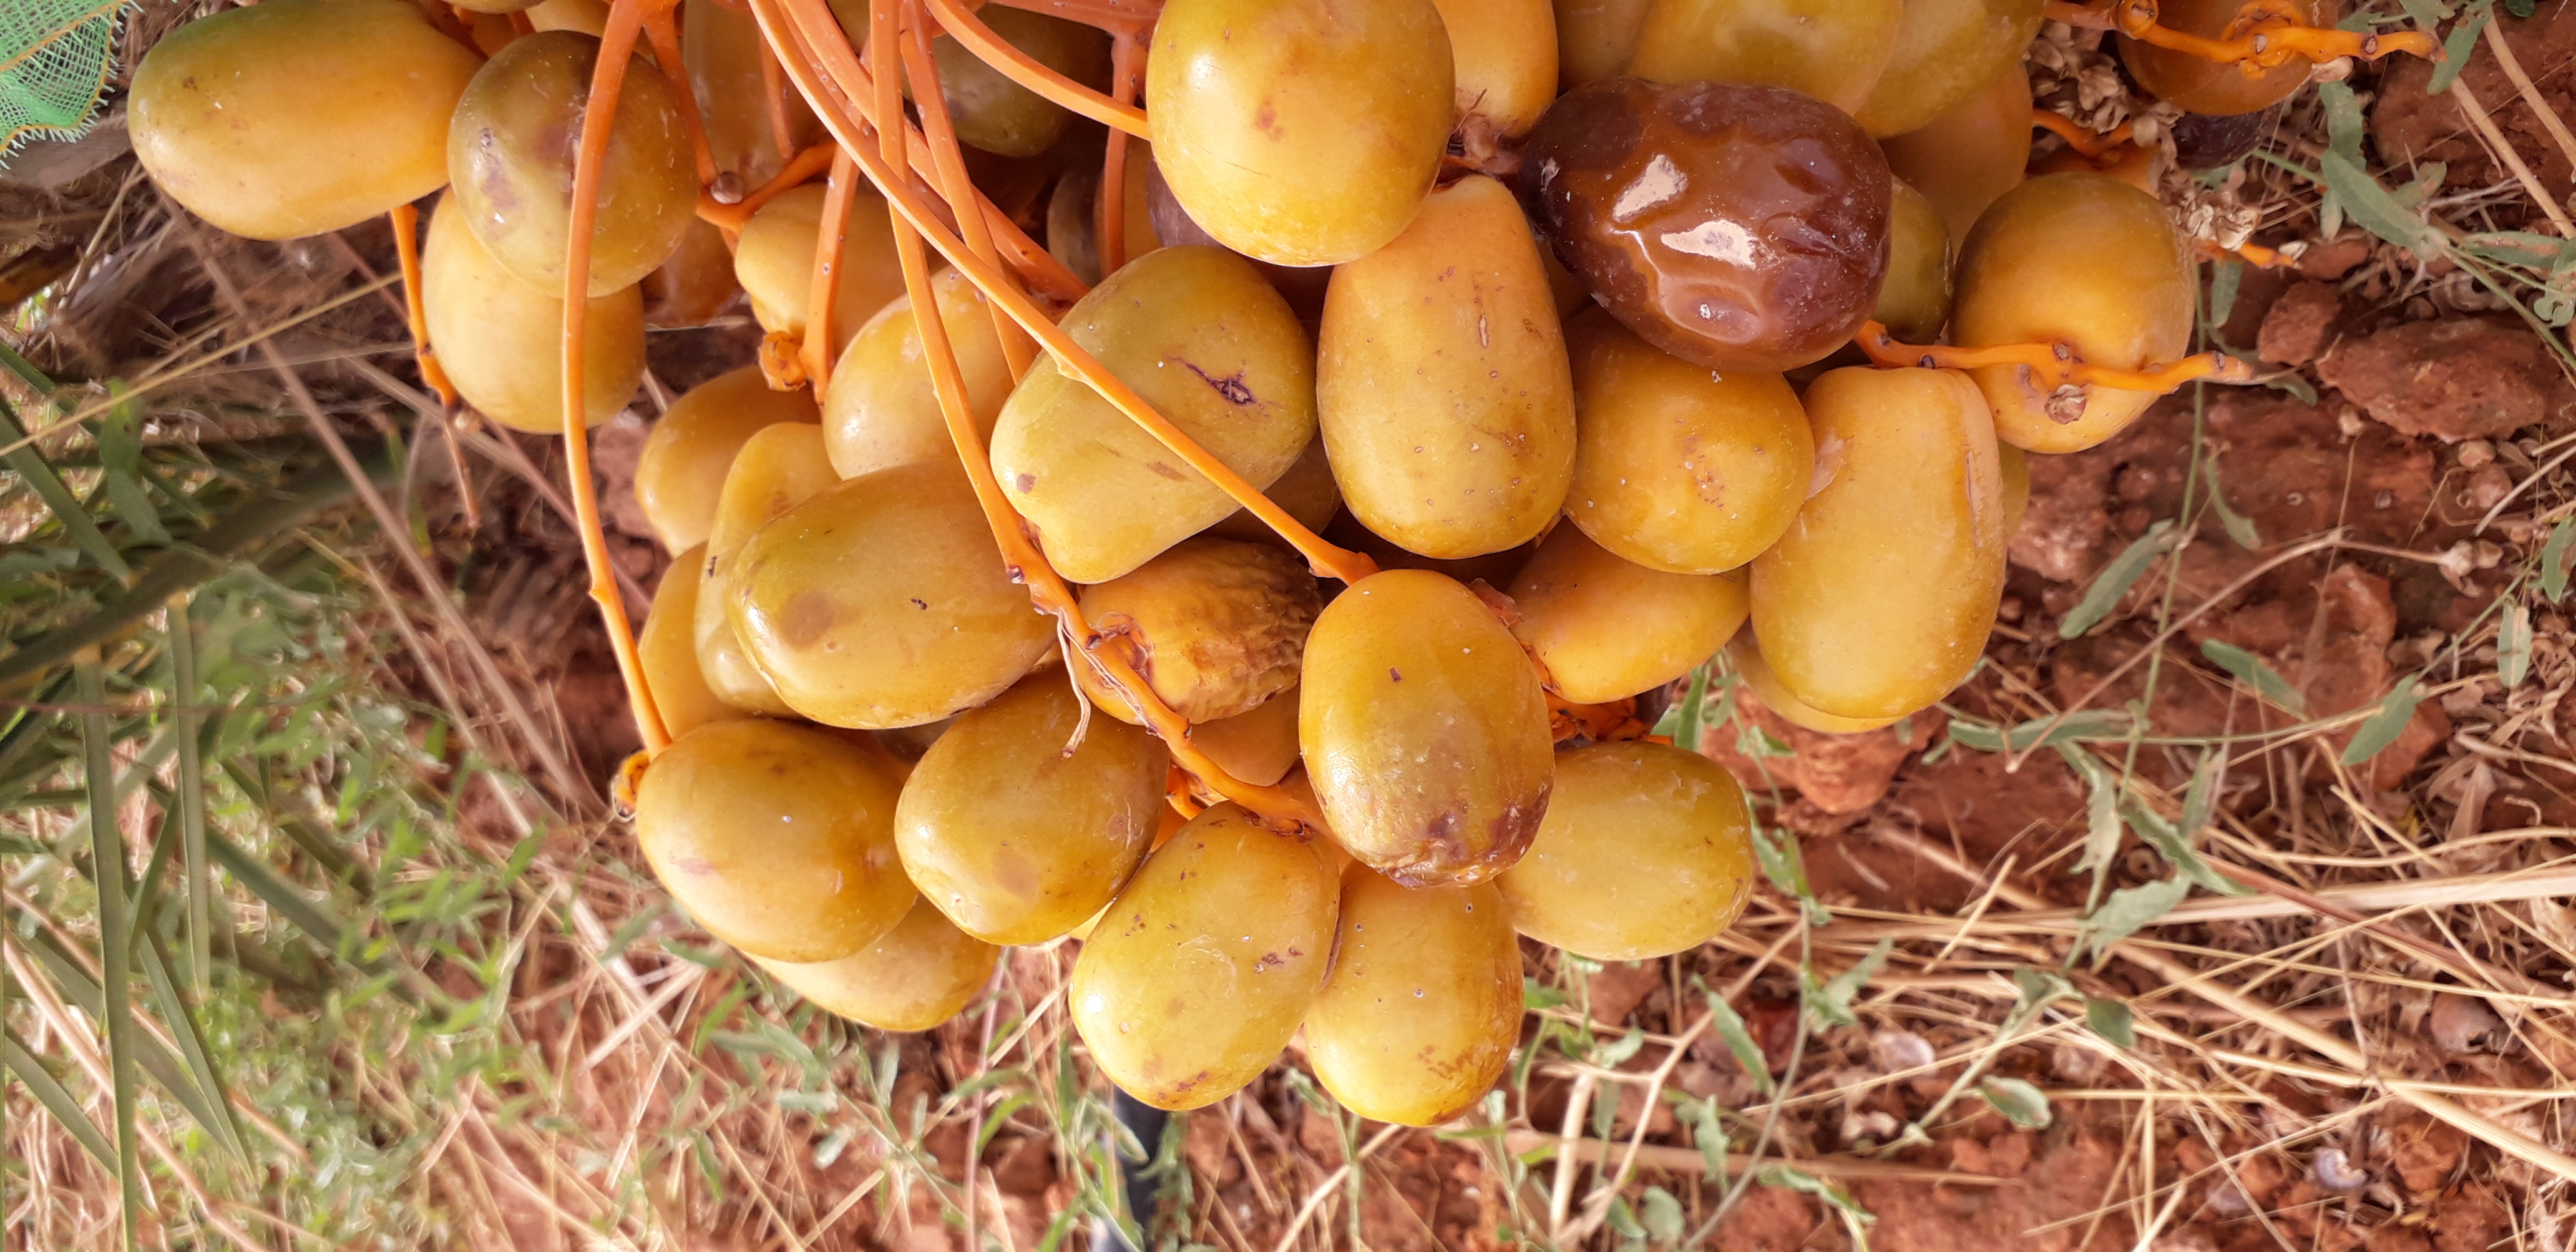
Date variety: Boufagous